Arthur Melmoth Walters

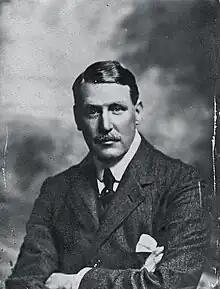
Arthur Melmoth Walters (Footballer and president of the Law Society)

In his first year at Cambridge, Walters joined the Corinthian club which had been established two years earlier with a view to giving amateur players the opportunity to play together on a regular basis to improve the quality and strength of the England team.